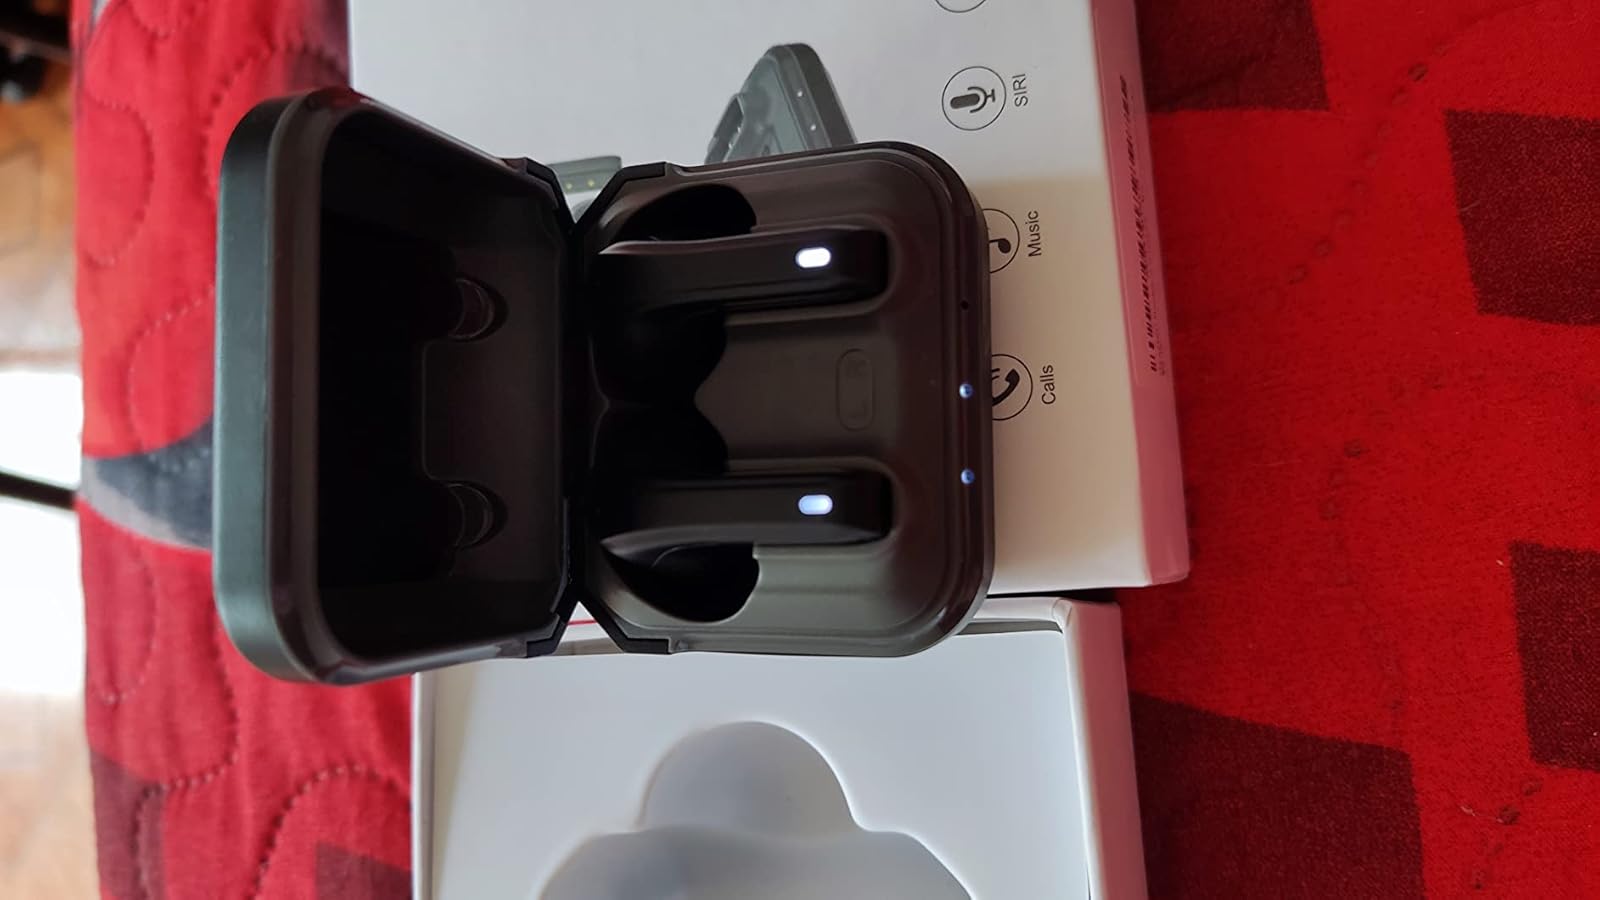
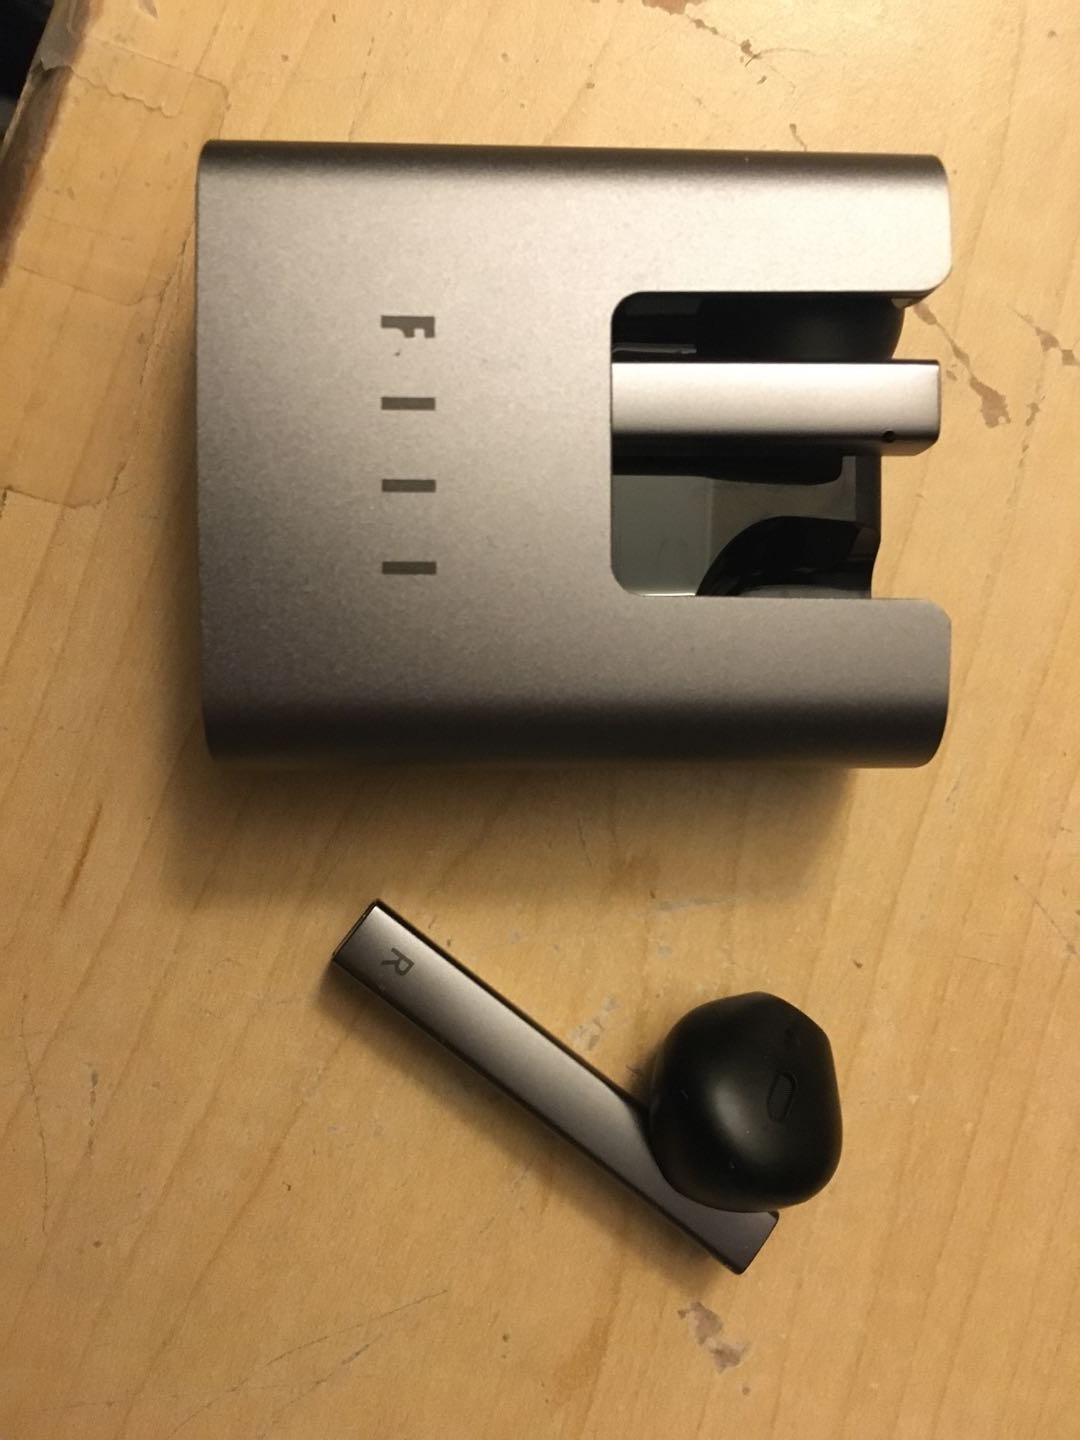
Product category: earbuds
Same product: no